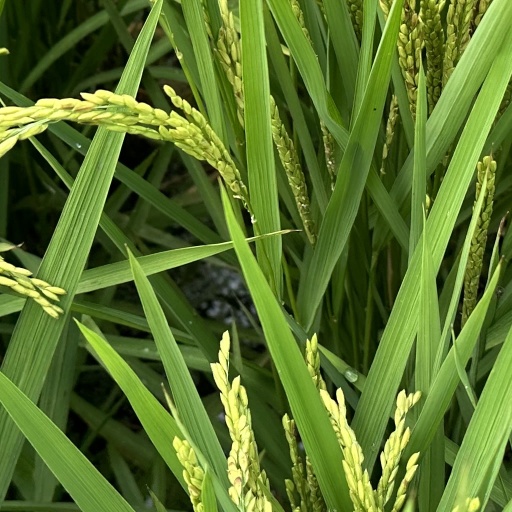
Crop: rice